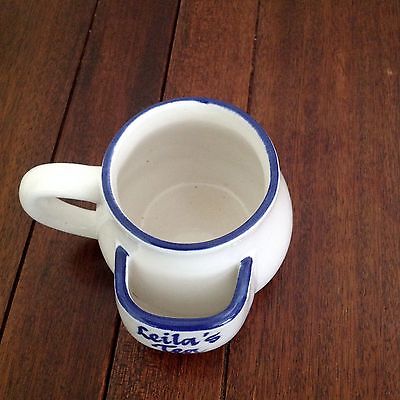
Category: mug